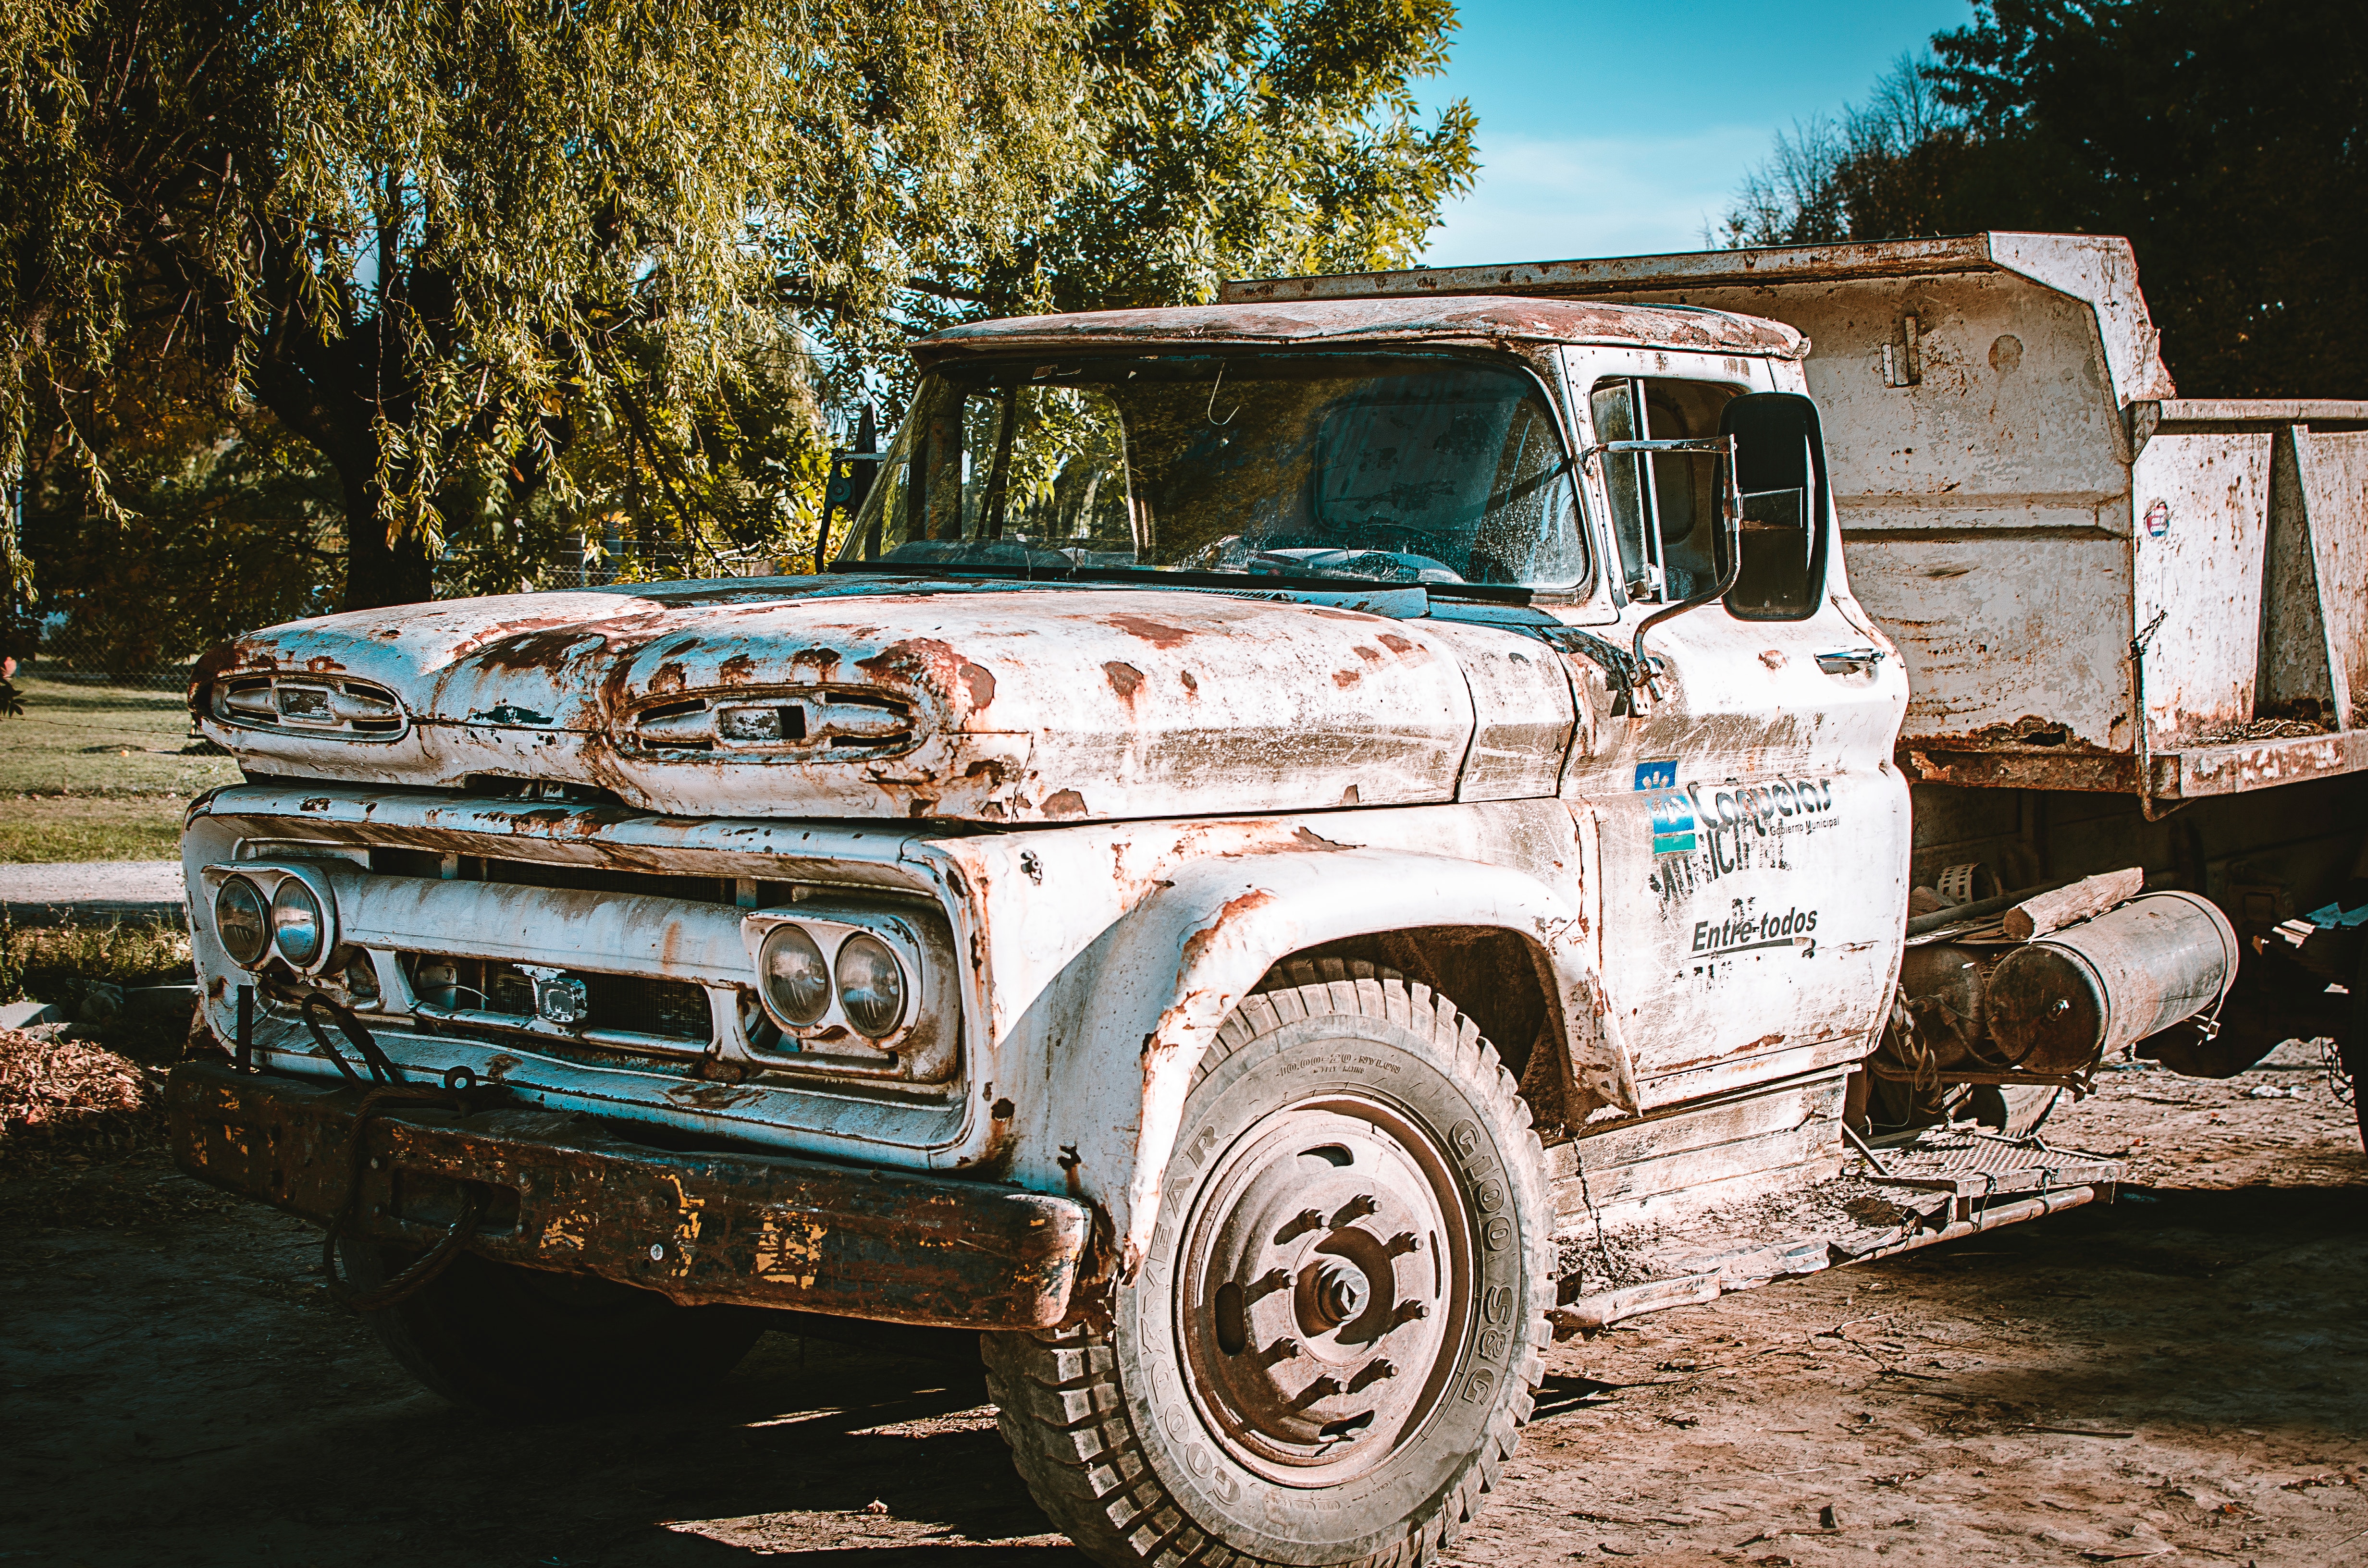
motor vehicle, vehicle, car, rust, automotive tire, transport, truck, tire, automotive design, automotive wheel system, tree, pickup truck, wheel, bumper, auto part, paint, off roading, hardtop